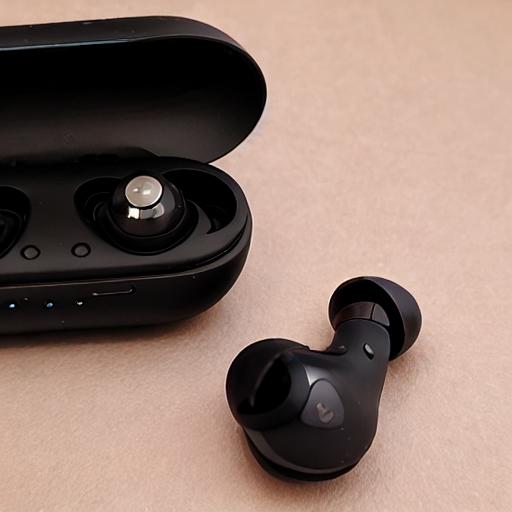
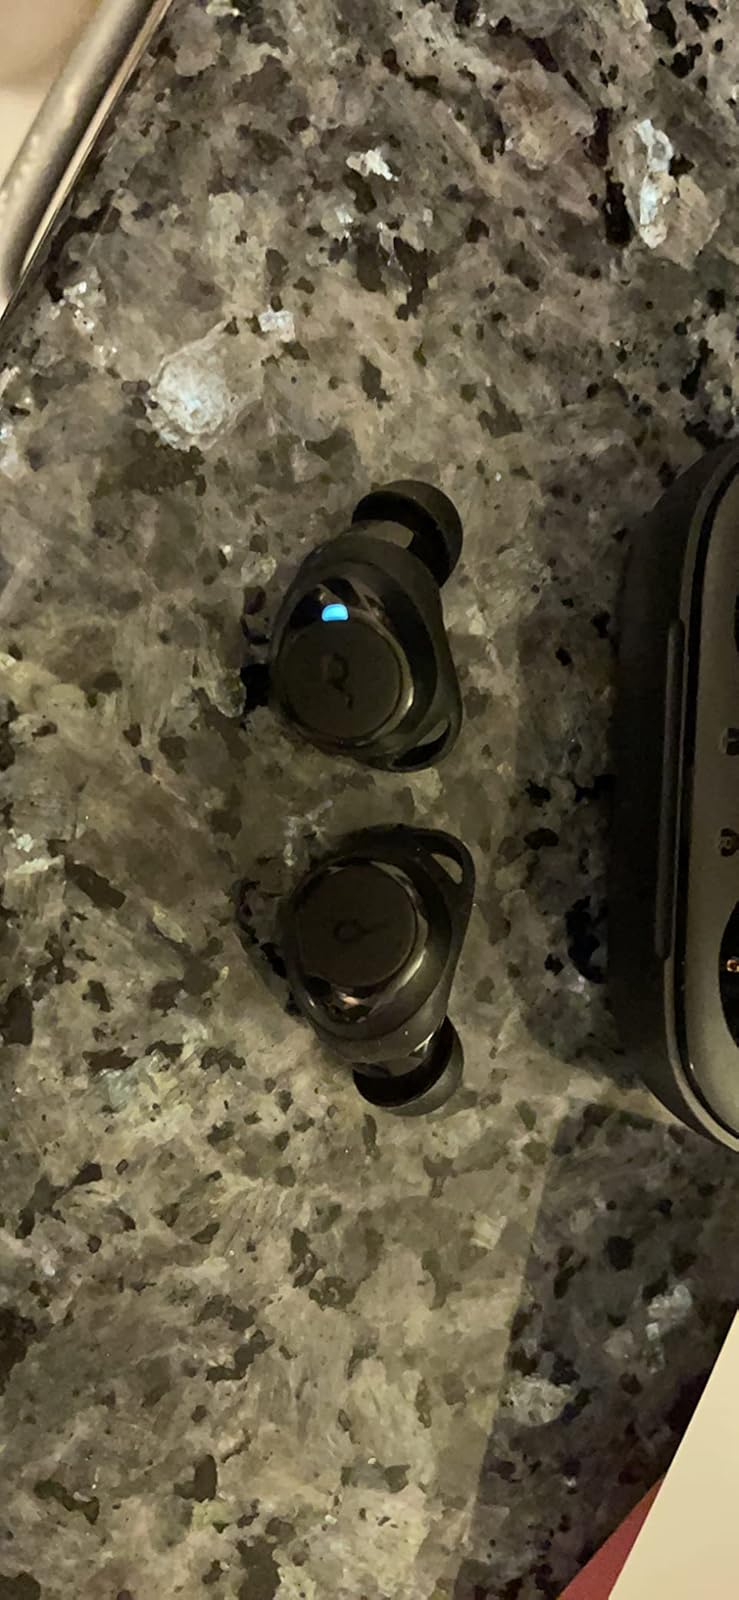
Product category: earbuds
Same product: no